Jan Matsys

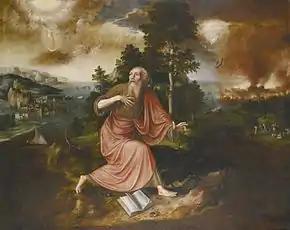
"The Apocalypse of Saint John the Evangelist", (1563)

In 1544 Jan and his brother Cornelis were banned from Antwerp because of their religious beliefs. It is possible that Jan went to Fontainebleau and Germany. It is certain that he spent time in Genoa. He returned to Antwerp before the end of 1555 when the ban imposed on him was ended. He was then involved in a number of court cases with his brothers and sisters over the distribution of inheritances.